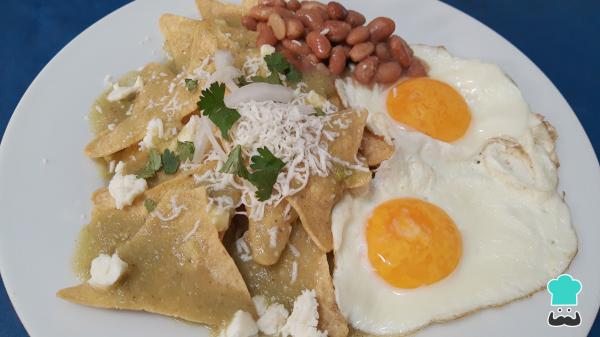
Baña con la salsa verde y, enseguida, coloca el huevo y una porción de frijoles. Decora con cebolla y cilantro picado y queso desmoronado al gusto ¡Disfruta de unos ricos chilaquiles con huevo y frijoles! Cuéntanos en los comentarios tu opinión y comparte con nosotros una fotografía del resultado final.